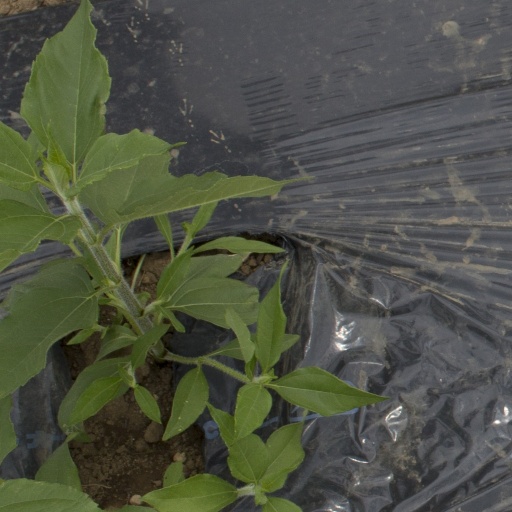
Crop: Jerusalem artichoke